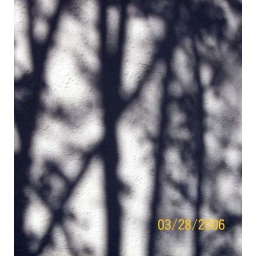
i was walking and like the shadows the trees made against the building